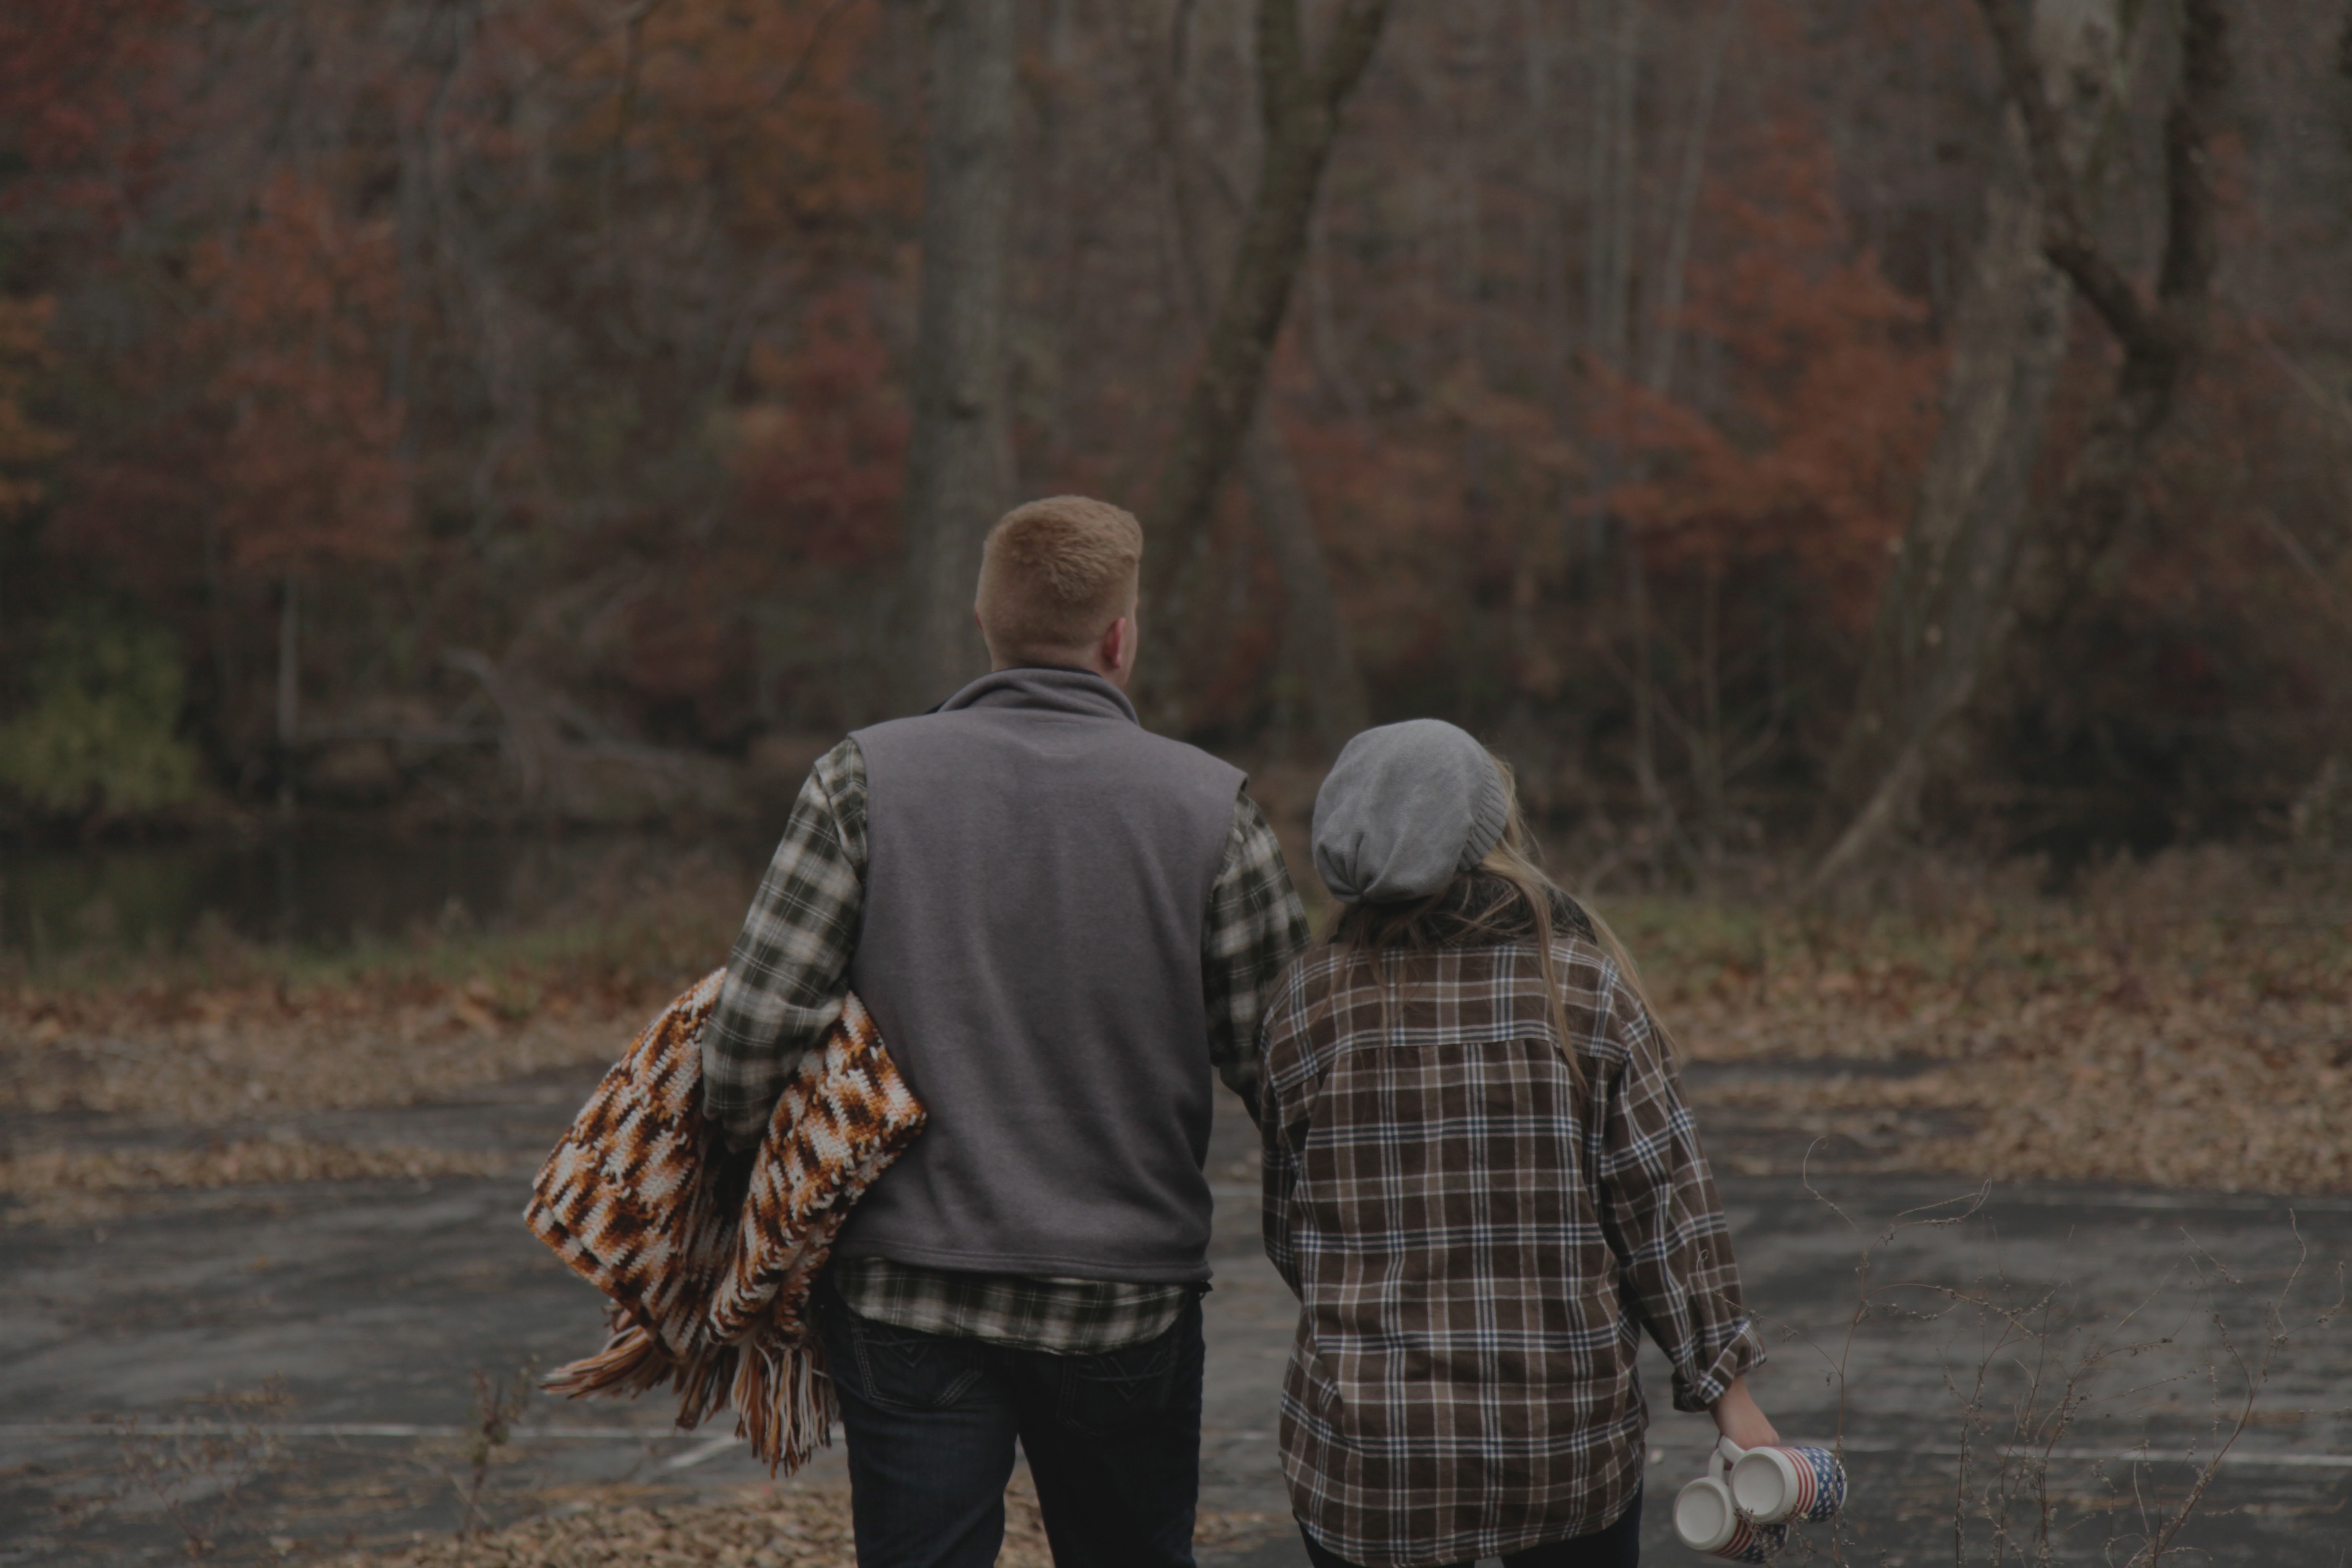
person, people, autumn, season